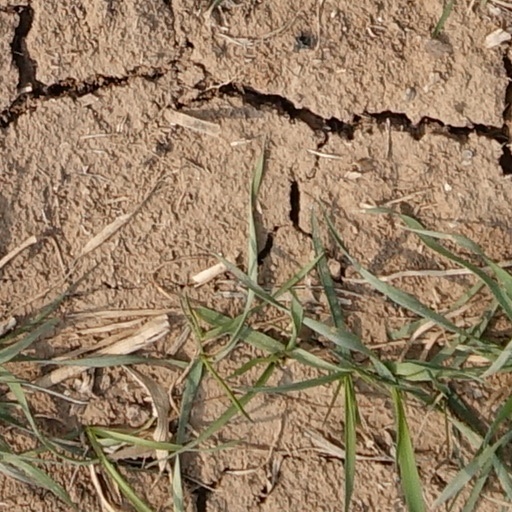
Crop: wheat